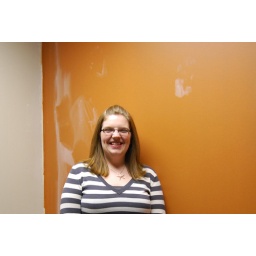
The accent wall in my new office...I love the constant change in our office construction project